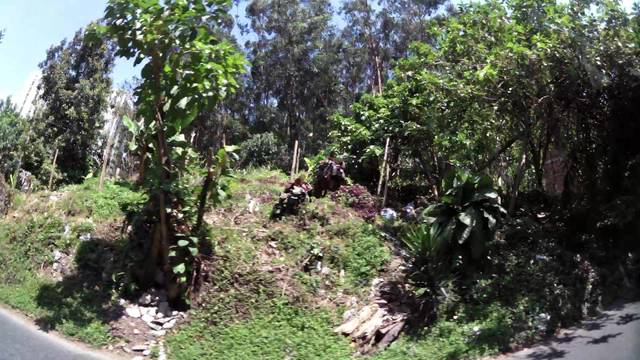
Region: Colombia
Coordinates: 6.206, -75.6